Samwell Tarly

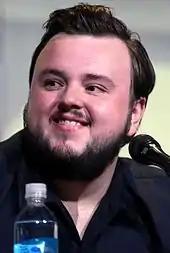
John Bradley plays the role of Samwell Tarly in the television series.

Samwell Tarly is played by John Bradley in the television adaption of the book series. Samwell Tarly appeared for the first time in season 1 episode 4, as a new recruit of the Night's Watch and a self-described coward. It was Bradley's first professional appearance after graduating from The Manchester Metropolitan School of Theatre. The scene used in the auditions belonged to "Cripples, Bastards, and Broken Things," with Sam explaining to Jon how Sam's father forced him to "take the black" (meaning join the Night's Watch). According to author and executive producer George R. R. Martin, Bradley delivered "a heartbreaking performance." When asked which character he personally would be on the show, Martin said of Samwell Tarly, "I love Sam, too. He's a great character - Tyrion might be who I want to be, but Sam is probably closer to who I actually am. The fat kid who likes to read books and doesn't like to go up a lot of stairs."